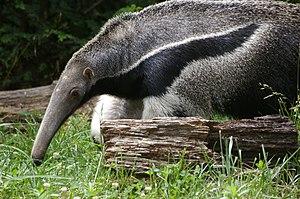
La myrmécophagie est un régime alimentaire à base de fourmis. C'est une forme particulière de régime insectivore, souvent associé à la termitophagie de telle sorte que la distinction entre les deux n'est pas toujours pertinente.